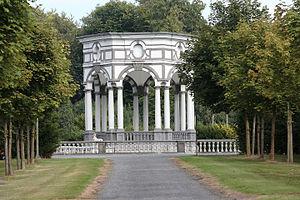
Ce pavillon est situé dans le parc de la commune d'Enghien. Il tient son nom au fait qu'il se trouve à la croisée de 7 allées parcourant le parc.
Le parc d'Enghien est un domaine de 182 hectares situé sur les communes belges d'Enghien et de Silly, créé entre 1630 et 1665 par la famille d'Arenberg. Acquis par la commune en 1986, il est aujourd'hui accessible au public. Espace vert exceptionnel, il est parsemé de pièces d'eau, de jardins et de bâtiments qui couvrent près de 400 ans d'histoire.